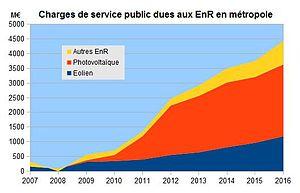
Charges de service public dues aux énergies renouvelables en métropole source données
Le secteur de l'électricité en France était le dixième producteur mondial d'électricité en 2017 ; sa production nette s'est élevée à 537,7 TWh en 2019.
La contribution au service public de l'électricité est un prélèvement fiscal sur la consommation d'électricité en France, créé au début des années 2000. Il sert à dédommager les opérateurs des surcoûts engendrés par les obligations qui leur sont imposées par la loi sur le service public de l'électricité et vise à rendre ces obligations compatibles avec l'ouverture à la concurrence du marché de l'électricité. Elle est acquittée par le consommateur final d'électricité. Elle a produit 1,66 milliard d'euros en 2009, 5,62 Mds € en 2014, 8,45 Mds € en 2018 et la Commission de régulation de l'énergie prévoit 8,4 Mds € en 2020.